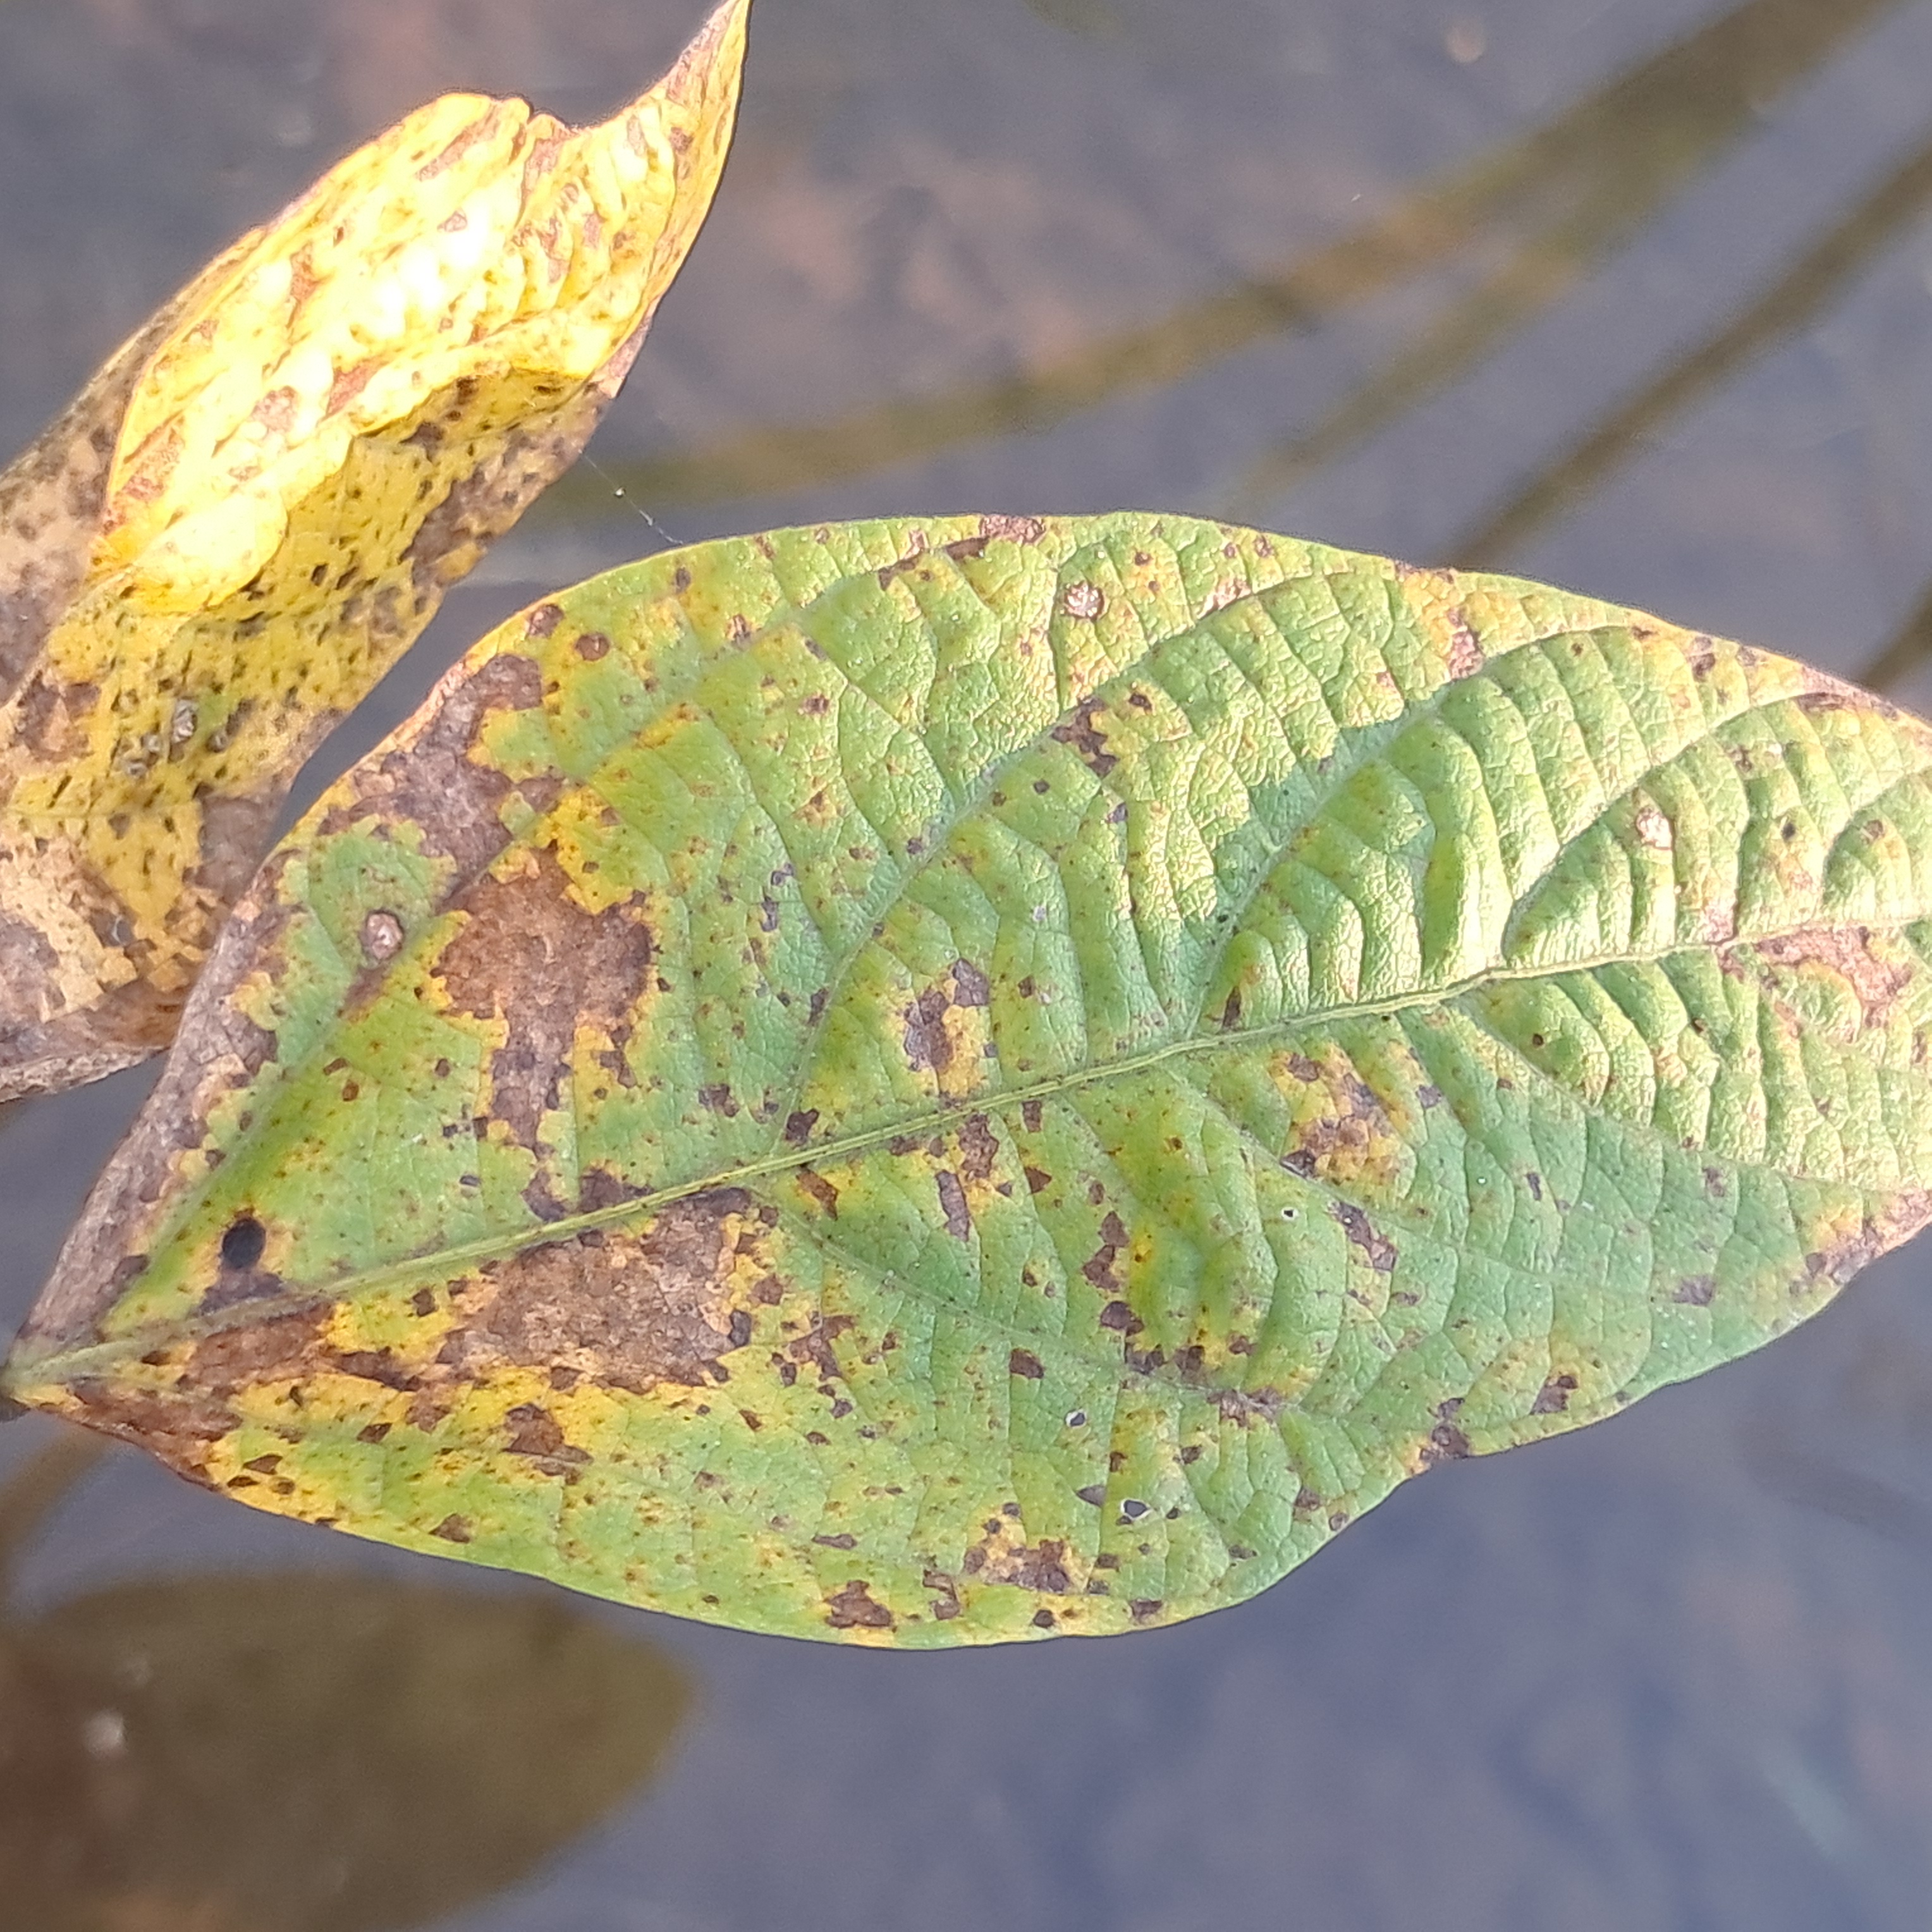
Label: Rust